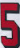
Number: 5